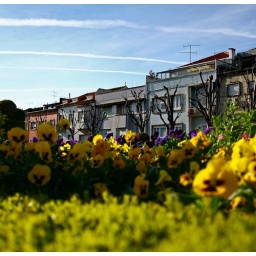
Flowers under a striped sky